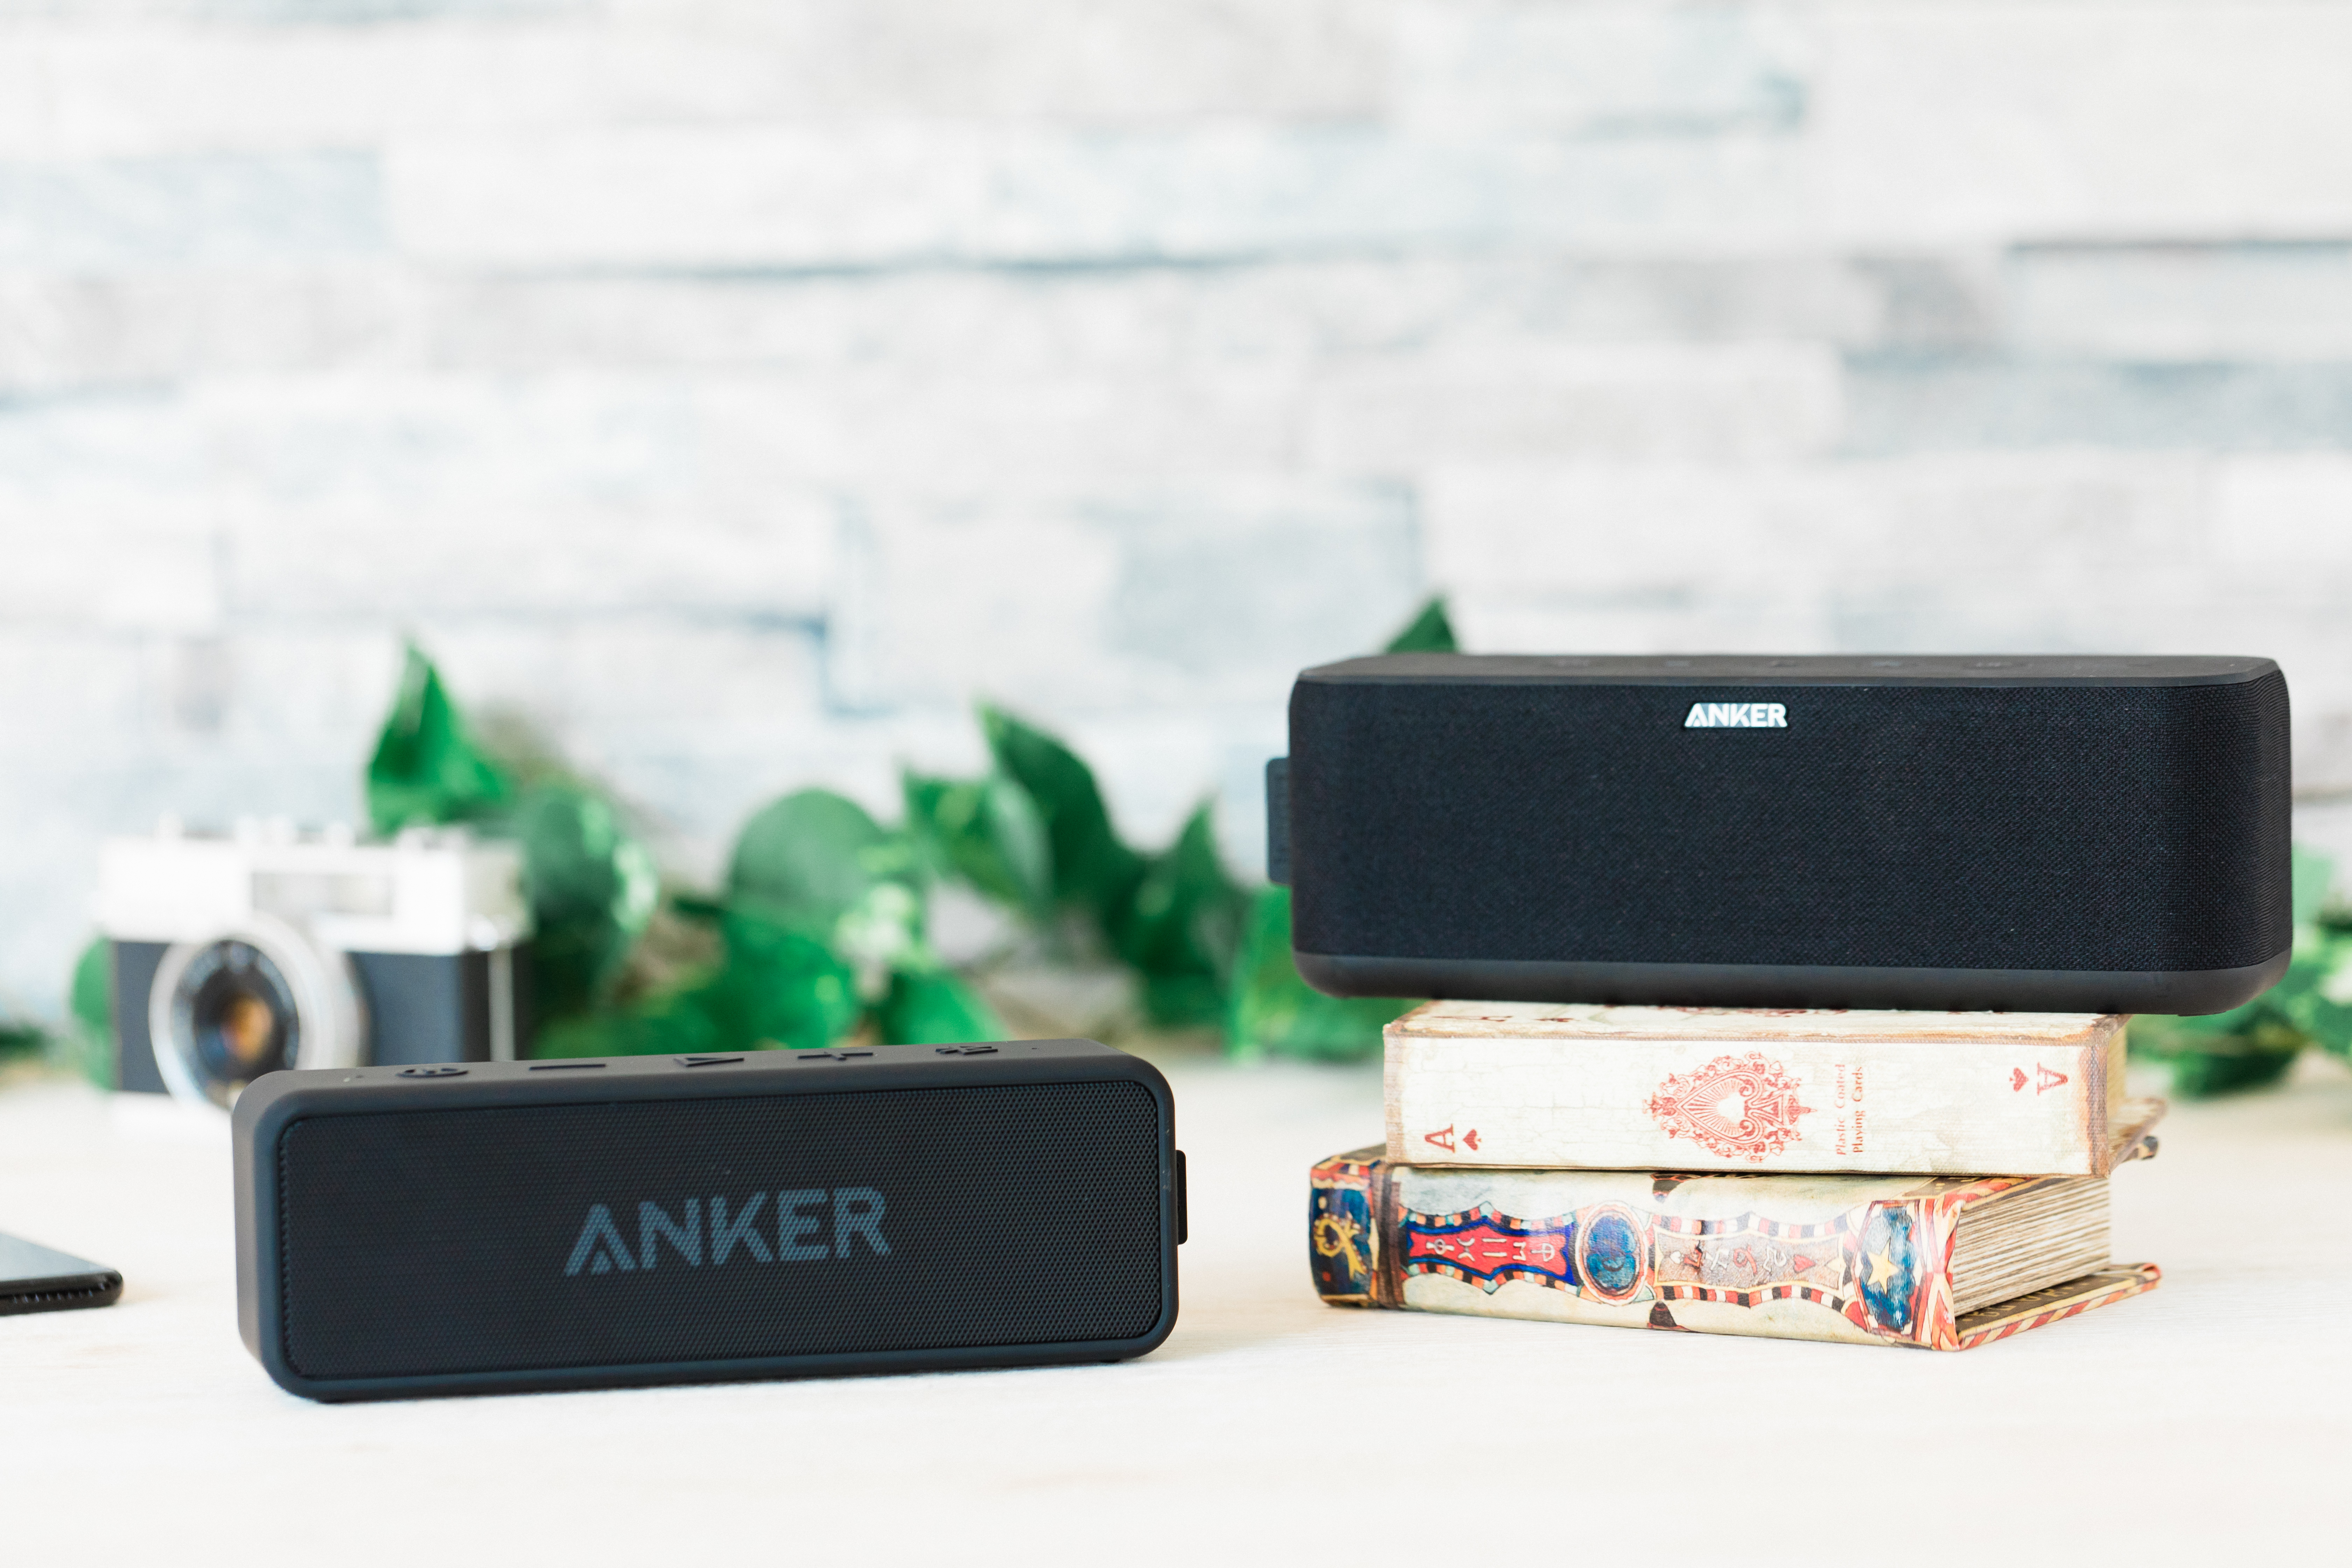
digital, product, electronics, technology, electronic device, audio equipment, gadget, loudspeaker